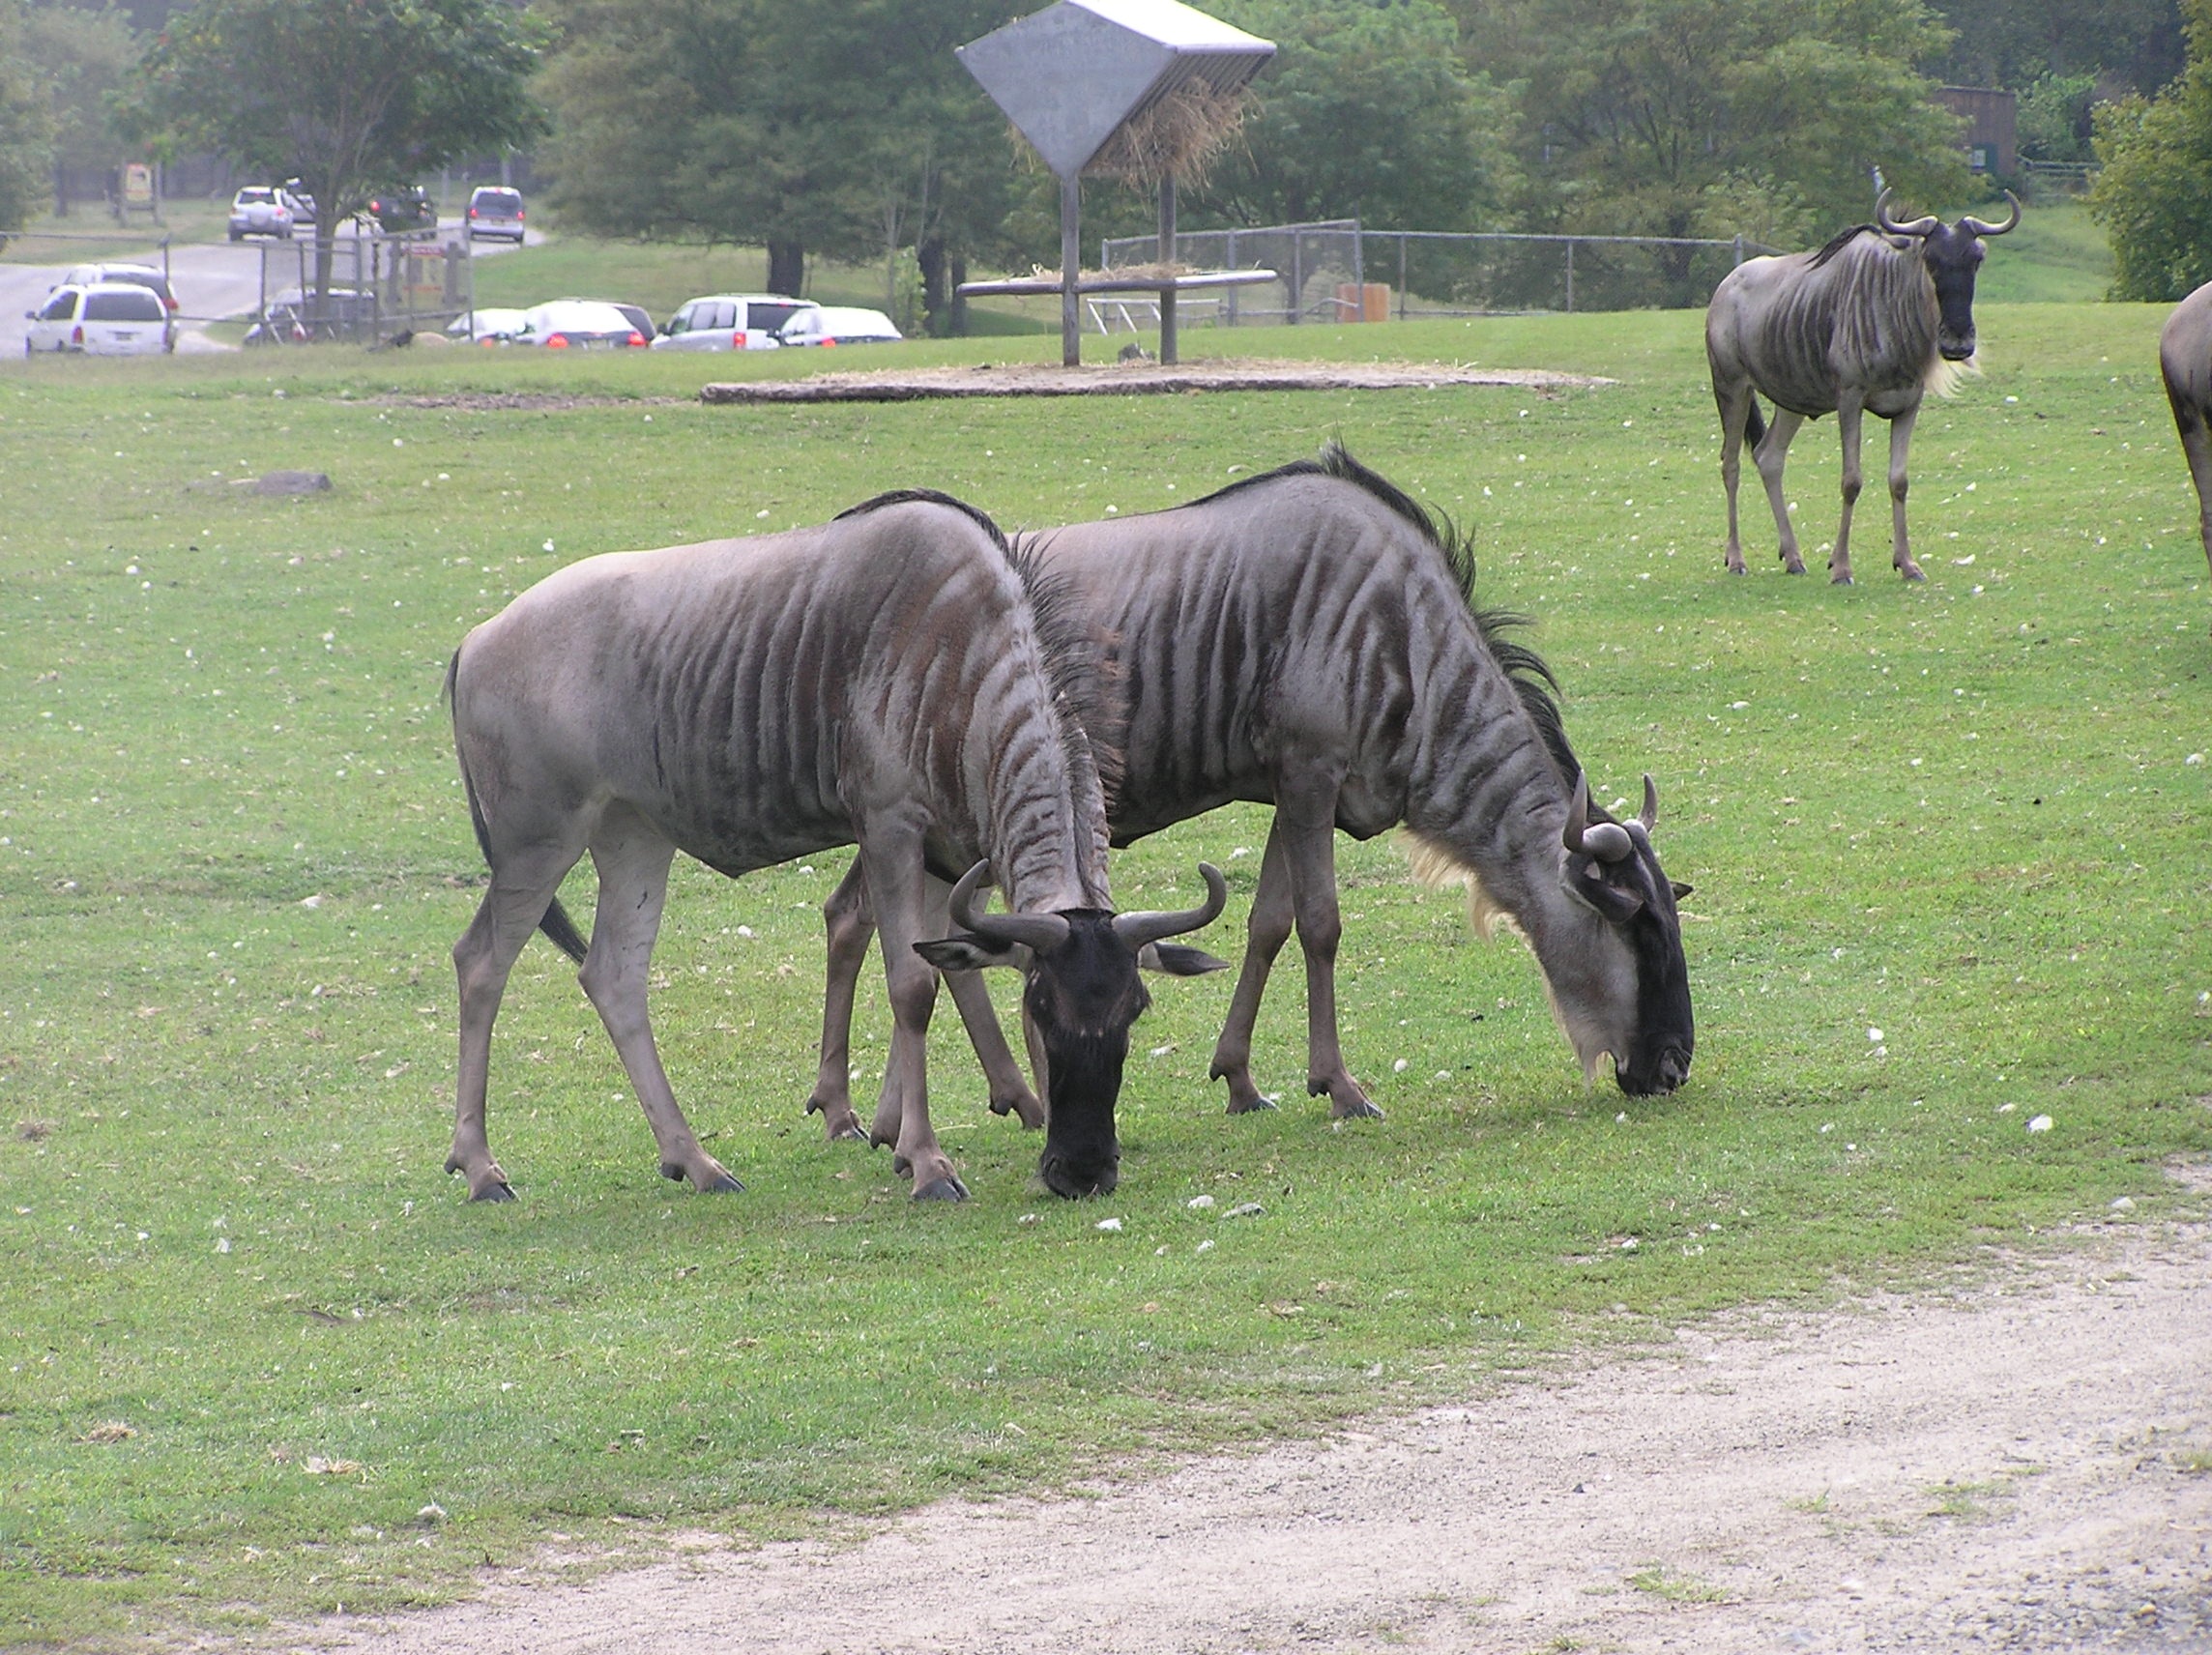
adventure, animal, wildlife, herd, pasture, grazing, mammal, fauna, beast, mare, safari, horse like mammal, wilder beast